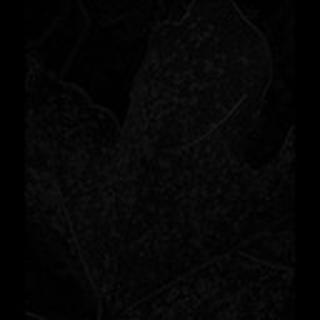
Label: cotton_aphids